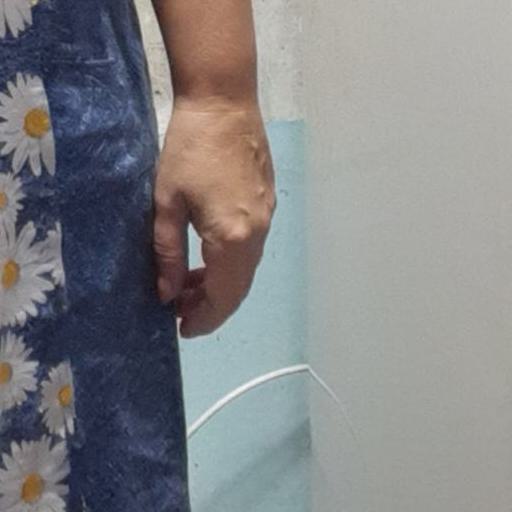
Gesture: no_gesture